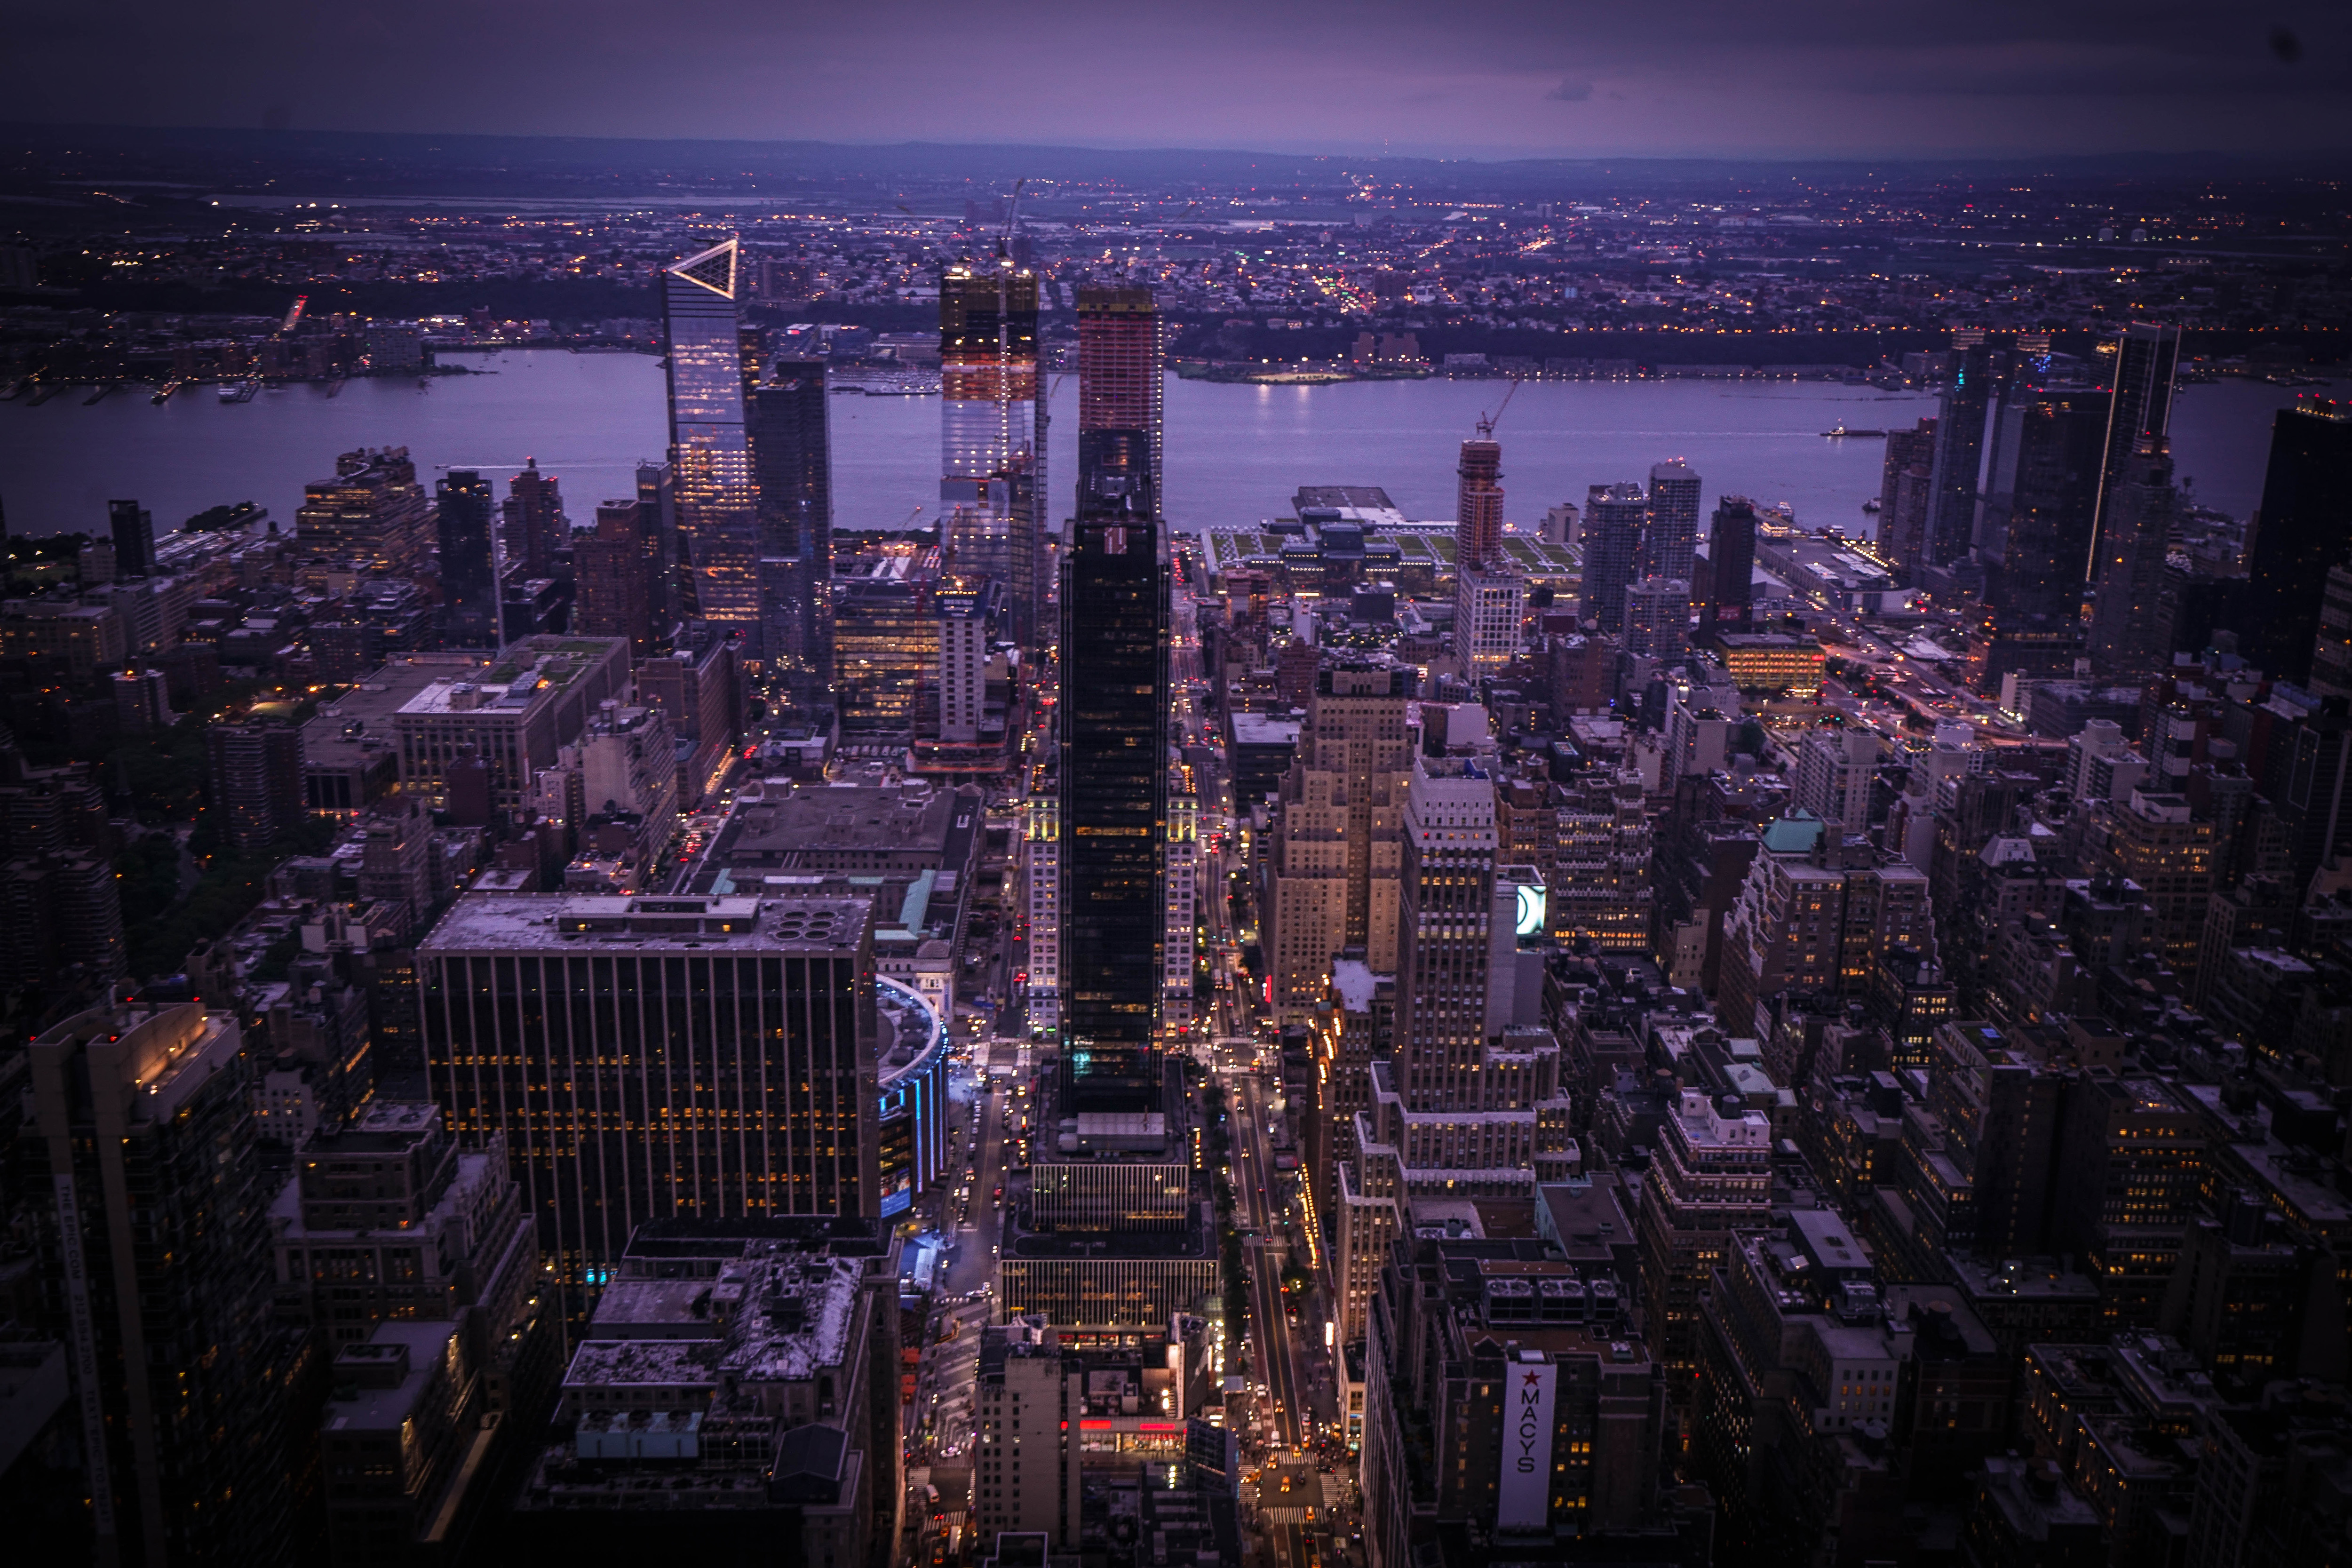
cityscape, city, metropolitan area, metropolis, urban area, skyline, skyscraper, human settlement, night, sky, aerial photography, landmark, tower block, downtown, building, bird's eye view, architecture, landscape, tower, dusk, mixed use, evening, photography, horizon, world, space, urban design, midnight